Battle of Burton Bridge (1322)

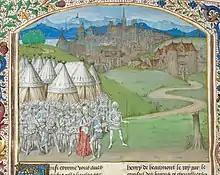
Isabella and Mortimer at the head of their army

In the aftermath of the battle, the Audley family claimed to have lost £300 of goods: seven cartloads of gold cloth, silver vessels and chapel ornaments from Heleigh Castle. These had been ordered to be removed to Tutbury Priory by Peter de Lymesey, but according to the prior they never arrived and were taken to Tutbury Castle and subsequently lost in the retreat of the Lancastrians from Burton. Burton Abbey also suffered damage at the hands of the Lancastrian forces.